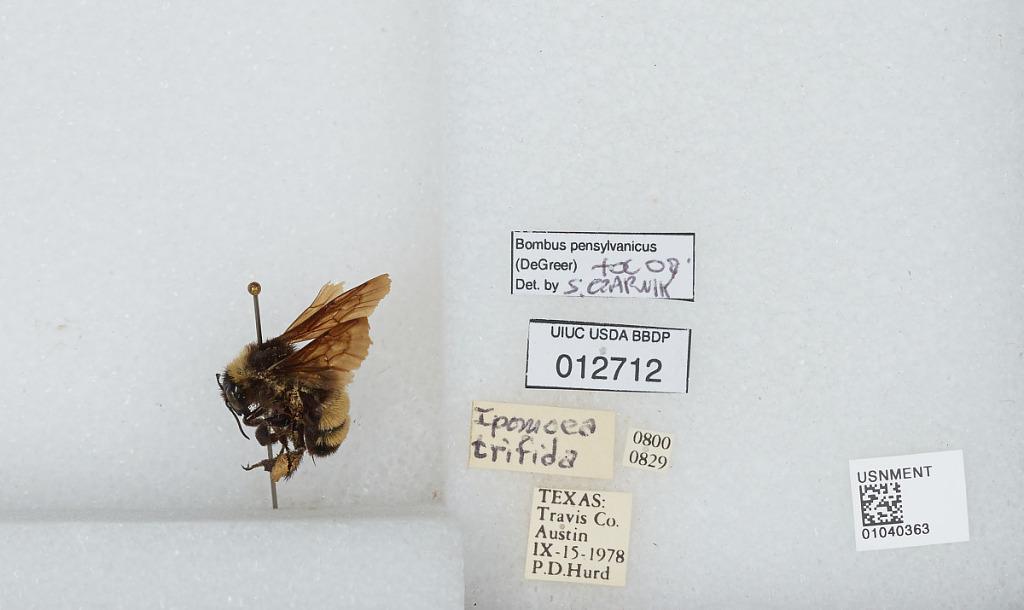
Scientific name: Bombus (Fervidobombus) pensylvanicus pensylvanicus (De Geer)
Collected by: P. Hurd
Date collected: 1978-9-15
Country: United States
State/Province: Texas
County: Travis
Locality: Austin